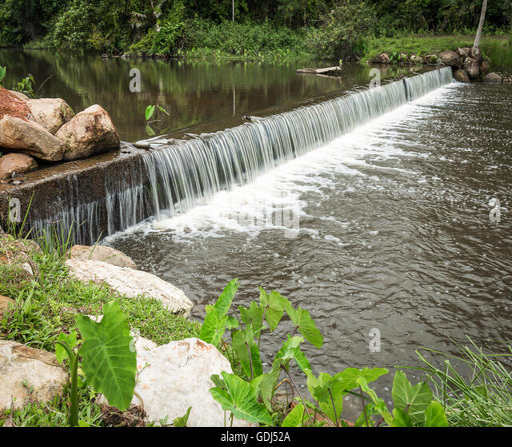
small and wide waterfall with moving brown water flowing which surround by rocks , stone , bush and tree in tropical